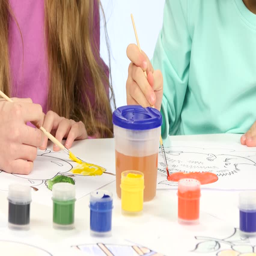
small children with the help of brushes and paints decorate drawings , they like it .